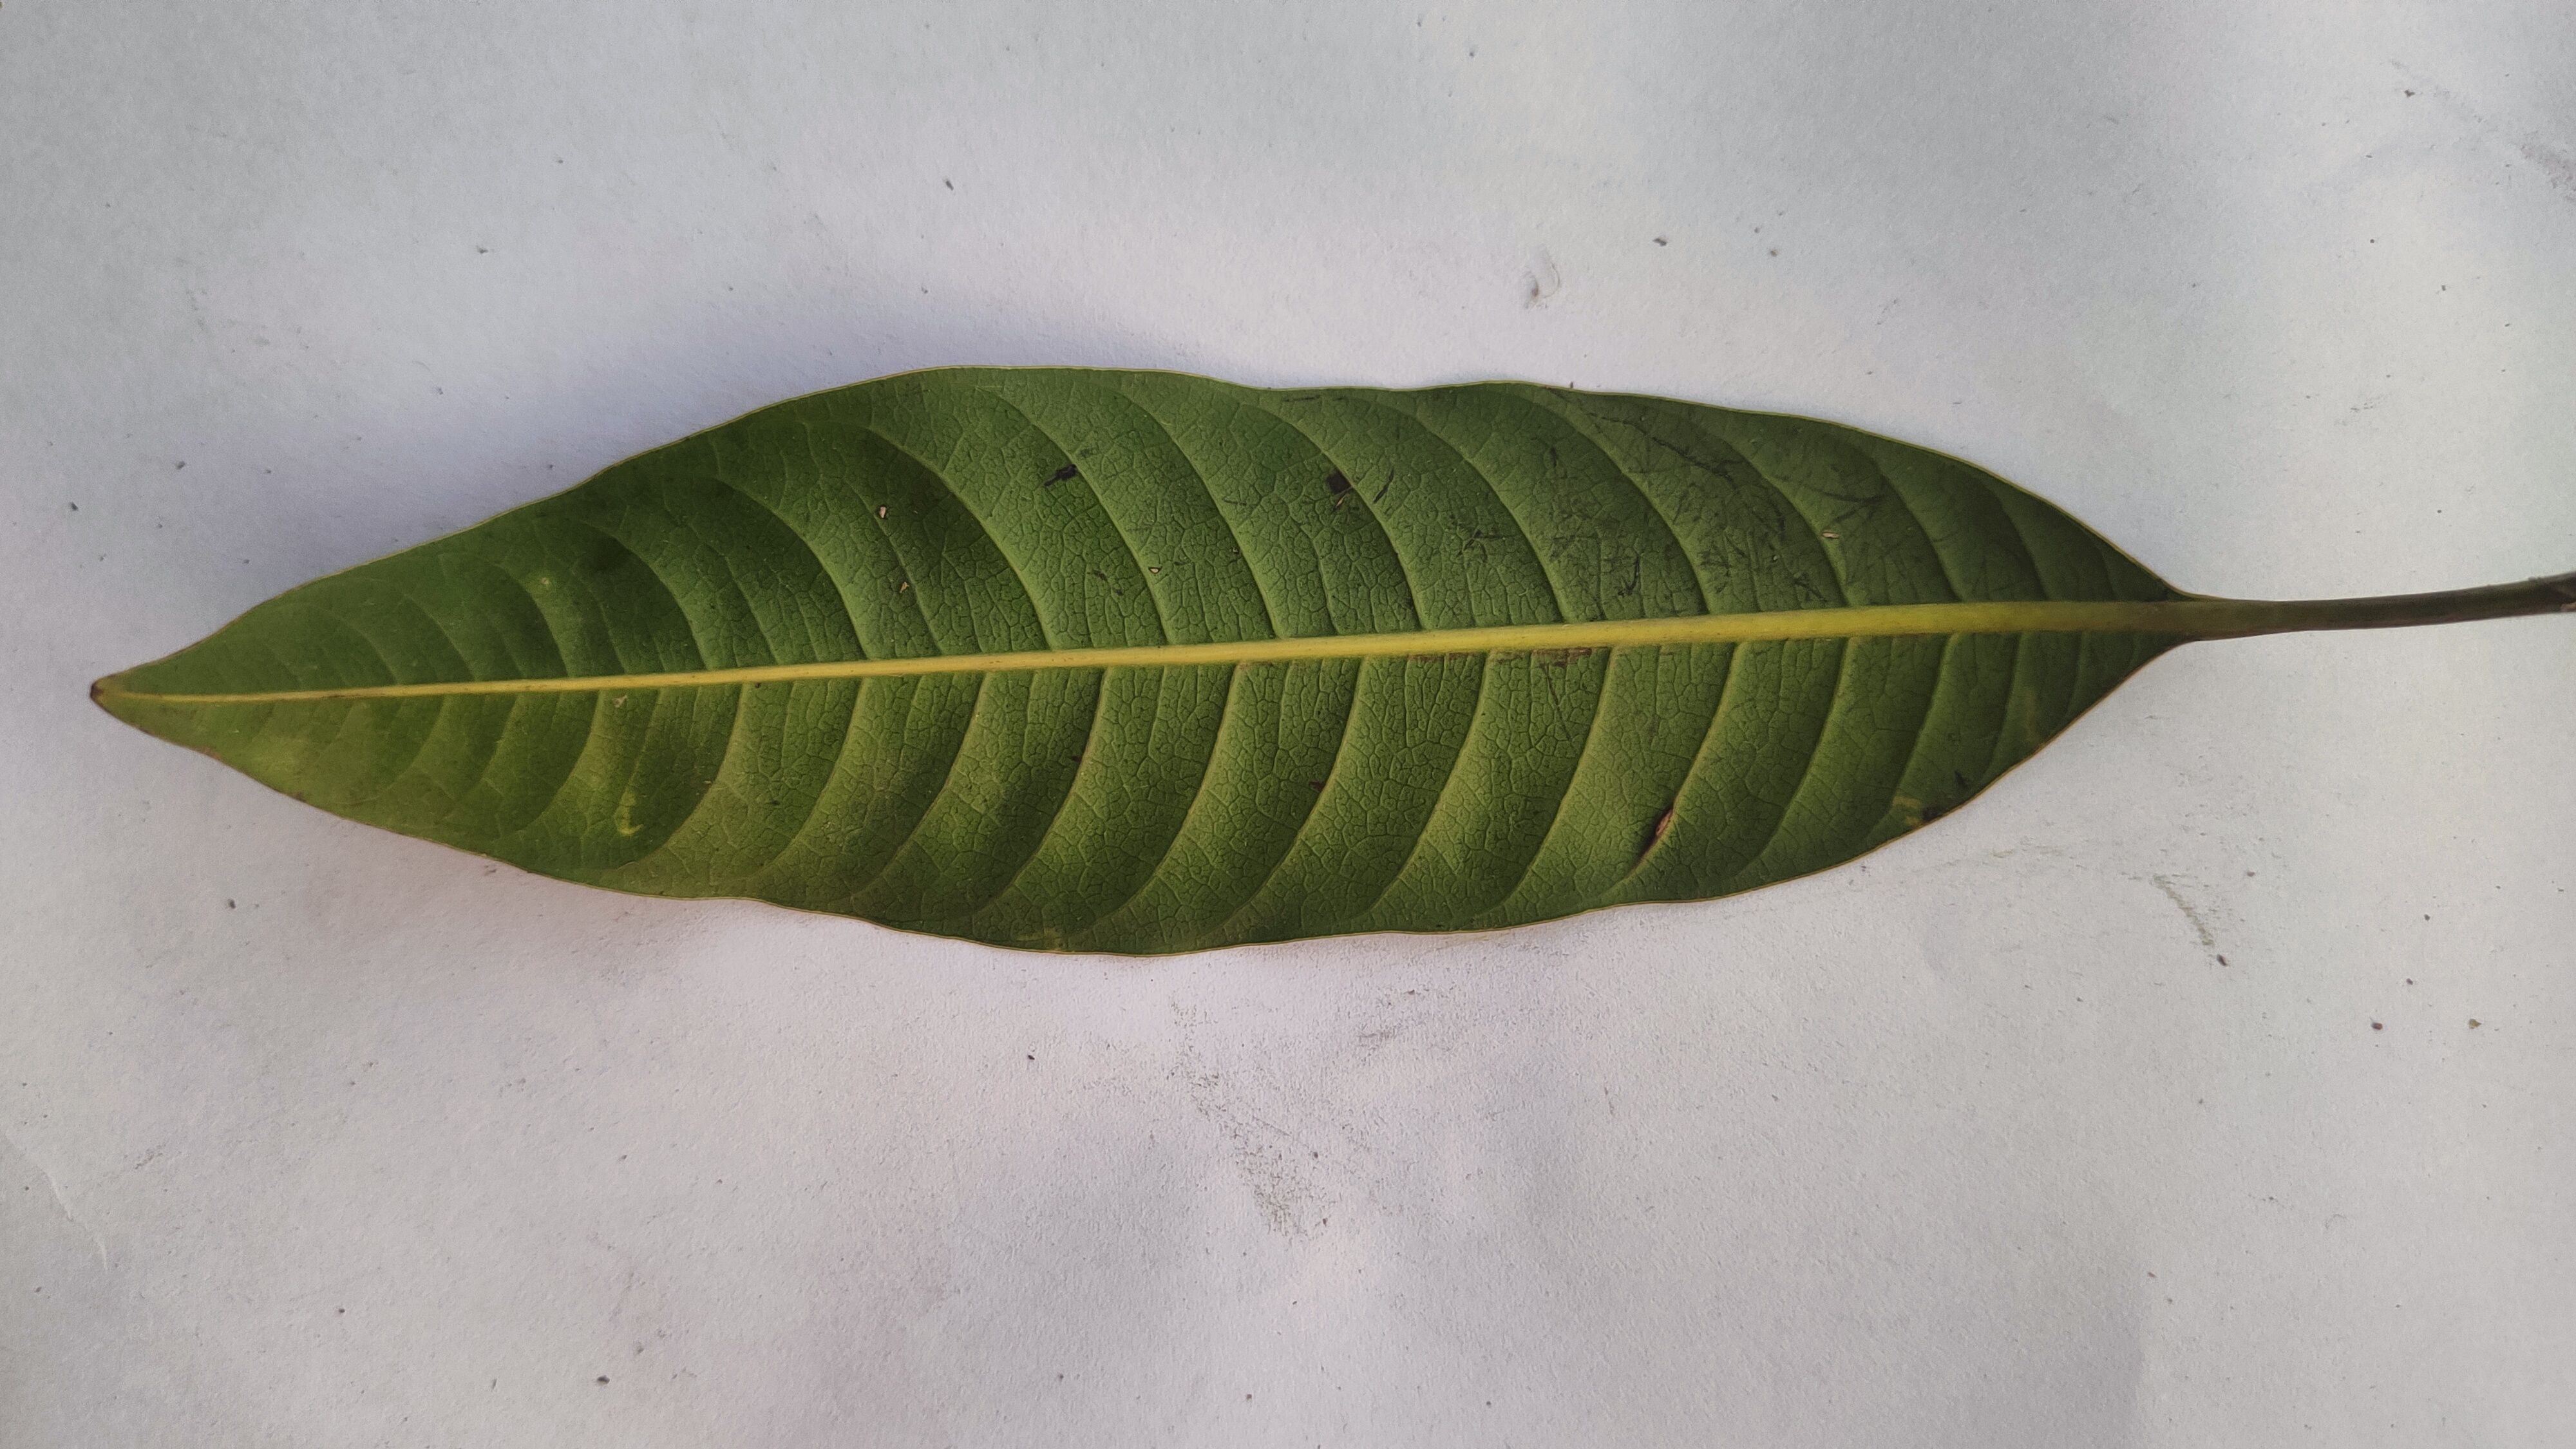
Leaf variety: Mango